Red Skelton

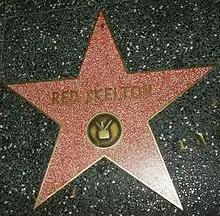
Skelton's star for his work in television on the Hollywood Walk of Fame

Skelton began producing artwork in 1943, but kept his works private for many years. He said he was inspired to try his hand at painting after visiting a large Chicago department store that had various paintings on display. Inquiring as to the price of one, which Skelton described as "a bunch of blotches", he was told, "Ten thousand wouldn't buy that one." He told the clerk he was one of the ten thousand who would not buy the painting, instead buying his own art materials. His wife Georgia, a former art student, persuaded him to have his first public showing of his work in 1964 at the Sands Hotel in Las Vegas, where he was performing at the time. Skelton believed painting was an asset to his comedy work, as it helped him to better visualize the imaginary props used in his pantomime routines.